Shotton Surface Mine

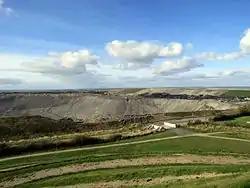

Shotton Surface Mine was an open cast coal mine located on the estate of Blagdon Hall, Northumberland, UK, operated by Banks Group. The mine was granted permission by the government in 2007, despite being refused permission by Blyth Valley Council, with an initial agreement to mine 3.4 million tonnes of coal, 2 million tonnes of shale and 750,000 tonnes of fireclay. This was subsequently extended by two years in 2011 to allow an additional 2 million tonnes of coal to be mined, set to end in 2016. An additional expansion approved in 2014 saw two new pits being opened on the site, Shotton Triangle (290,000 tonnes of coal) and Shotton South West (250,000 tonnes of coal), with the end date pushed back a year to October 2017; the land was expected to be restored by 2019. The mine eventually ceased production in summer 2020.